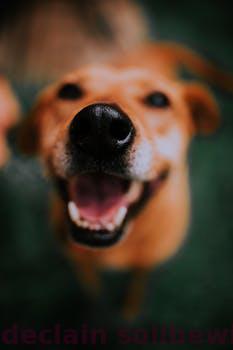
Label: Watermark